Giuseppe Valadier

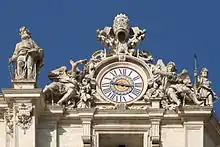
Clock adorning the right side of the front of the St. Peter's Basilica in the Vatican.

The son of a goldsmith, Giuseppe Valadier was born in Rome on April 14, 1762. Although he was expected to follow his father’s profession and indeed subsequently took over the family workshop, he pursued his own vocation from an early age. In 1775 he won a prize at the Concorso Clementino of the Accademia di San Luca with a design for a façade for the church of San Salvatore in Lauro, Rome, and two years later, still aged only 15, he won the Concorso Balestra for architecture.